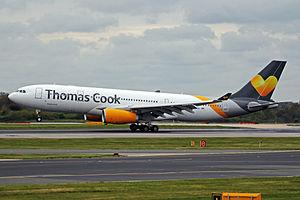
L'Airbus A330 Multi Role Tanker Transport est un modèle d'avion militaire de transport et de ravitaillement à large fuselage développé et construit par Airbus Defence and Space, et dérivé du modèle civil Airbus A330.
L'Airbus A330 est un avion de ligne long-courrier de moyenne capacité construit par l'avionneur européen Airbus. Il partage son programme de développement avec le quadriréacteur A340, à la différence près que l'A330 s'attaque directement au marché ETOPS des avions biréacteurs gros porteurs.